Oinikhol Bobonazarova

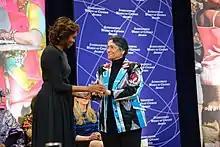
International Women of Courage Award, 2014. United States First Lady Michelle Obama with Oinikhol Bobonazarova of Tajikistan

Oinikhol Bobonazarova is a Tajikistani activist. In 1993, she was arrested, and convicted of treason for supposedly plotting a coup. After serving a few months in jail, she became a human rights counselor in the Tajik office of the Organization for Security and Cooperation in Europe. She has also worked for the Tajik branch of the Open Society Foundation, and as of 2013 she is in charge of the “Perspektiva Plus” human rights group, which works for the rights of prisoners, women, and Tajikistani labor migrants. She has also worked to create Tajikistan's first independent prison monitoring program since its prisons were closed to outside access in 2004.